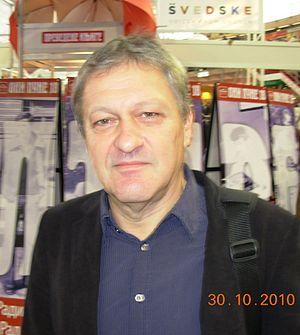
Dragan Velikić est un écrivain et un diplomate serbe. Il a remporté plusieurs prix pour son œuvre littéraire.